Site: brandenburg
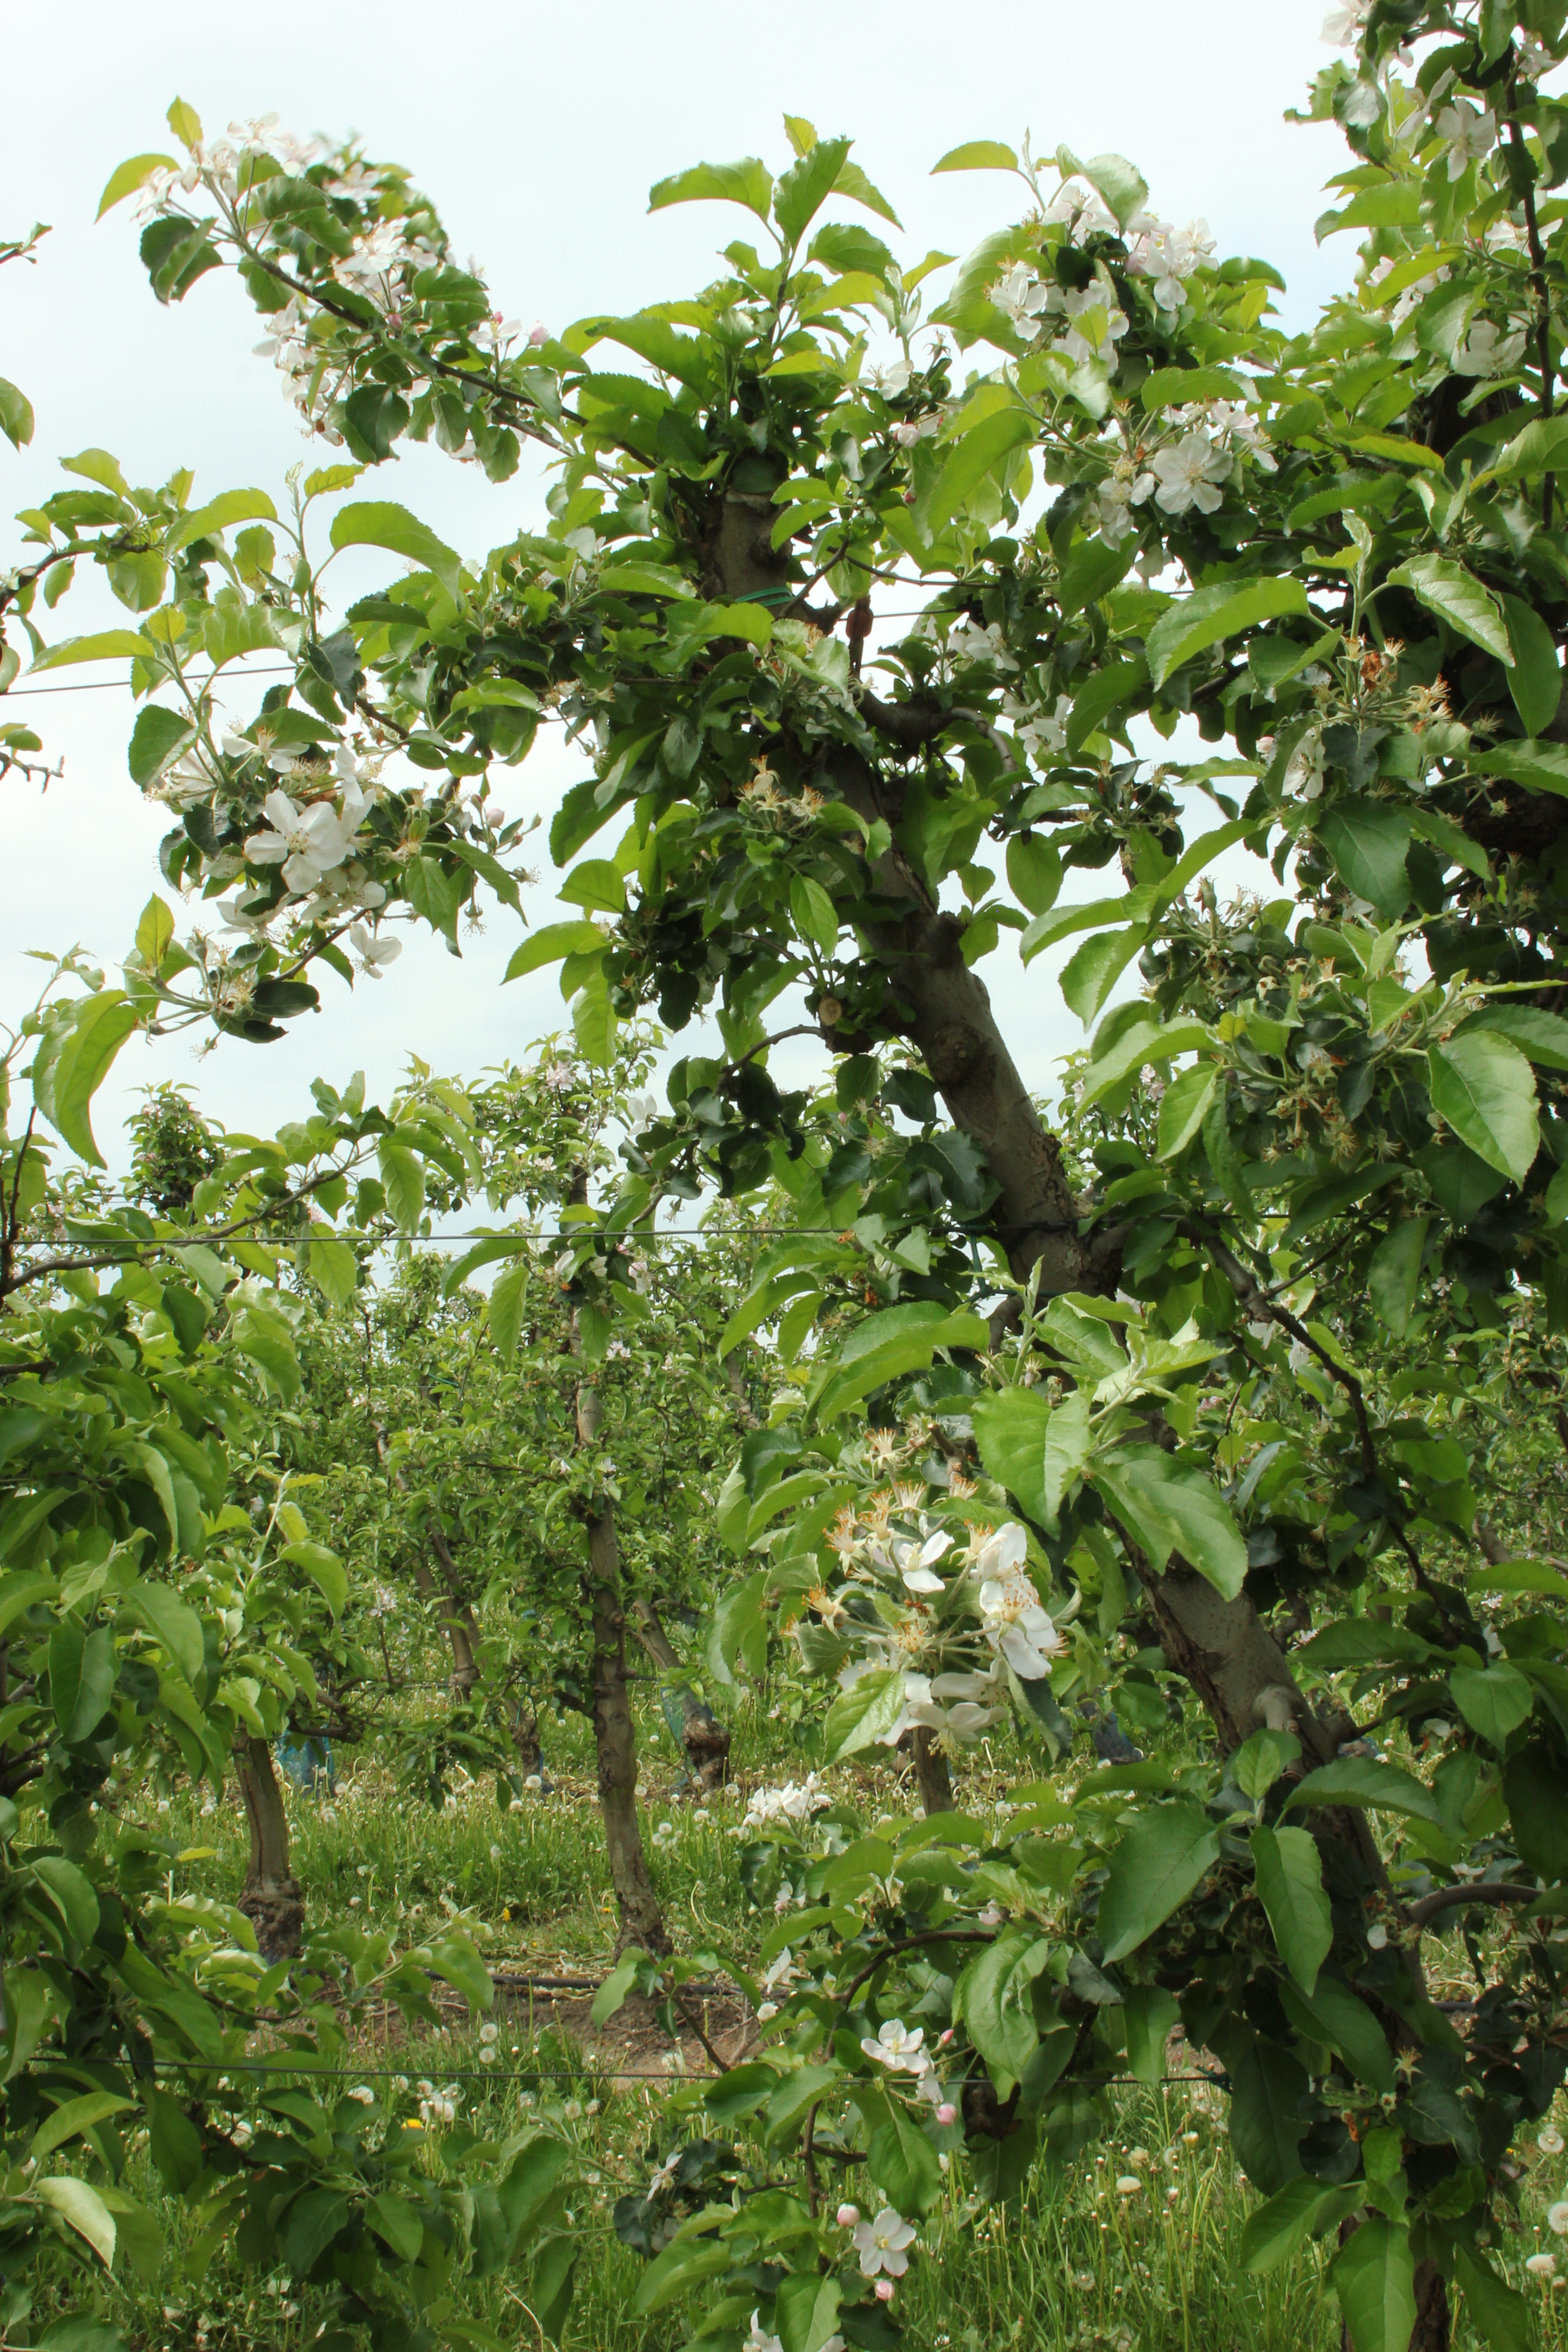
Growth stage (BBCH 67): Flowering